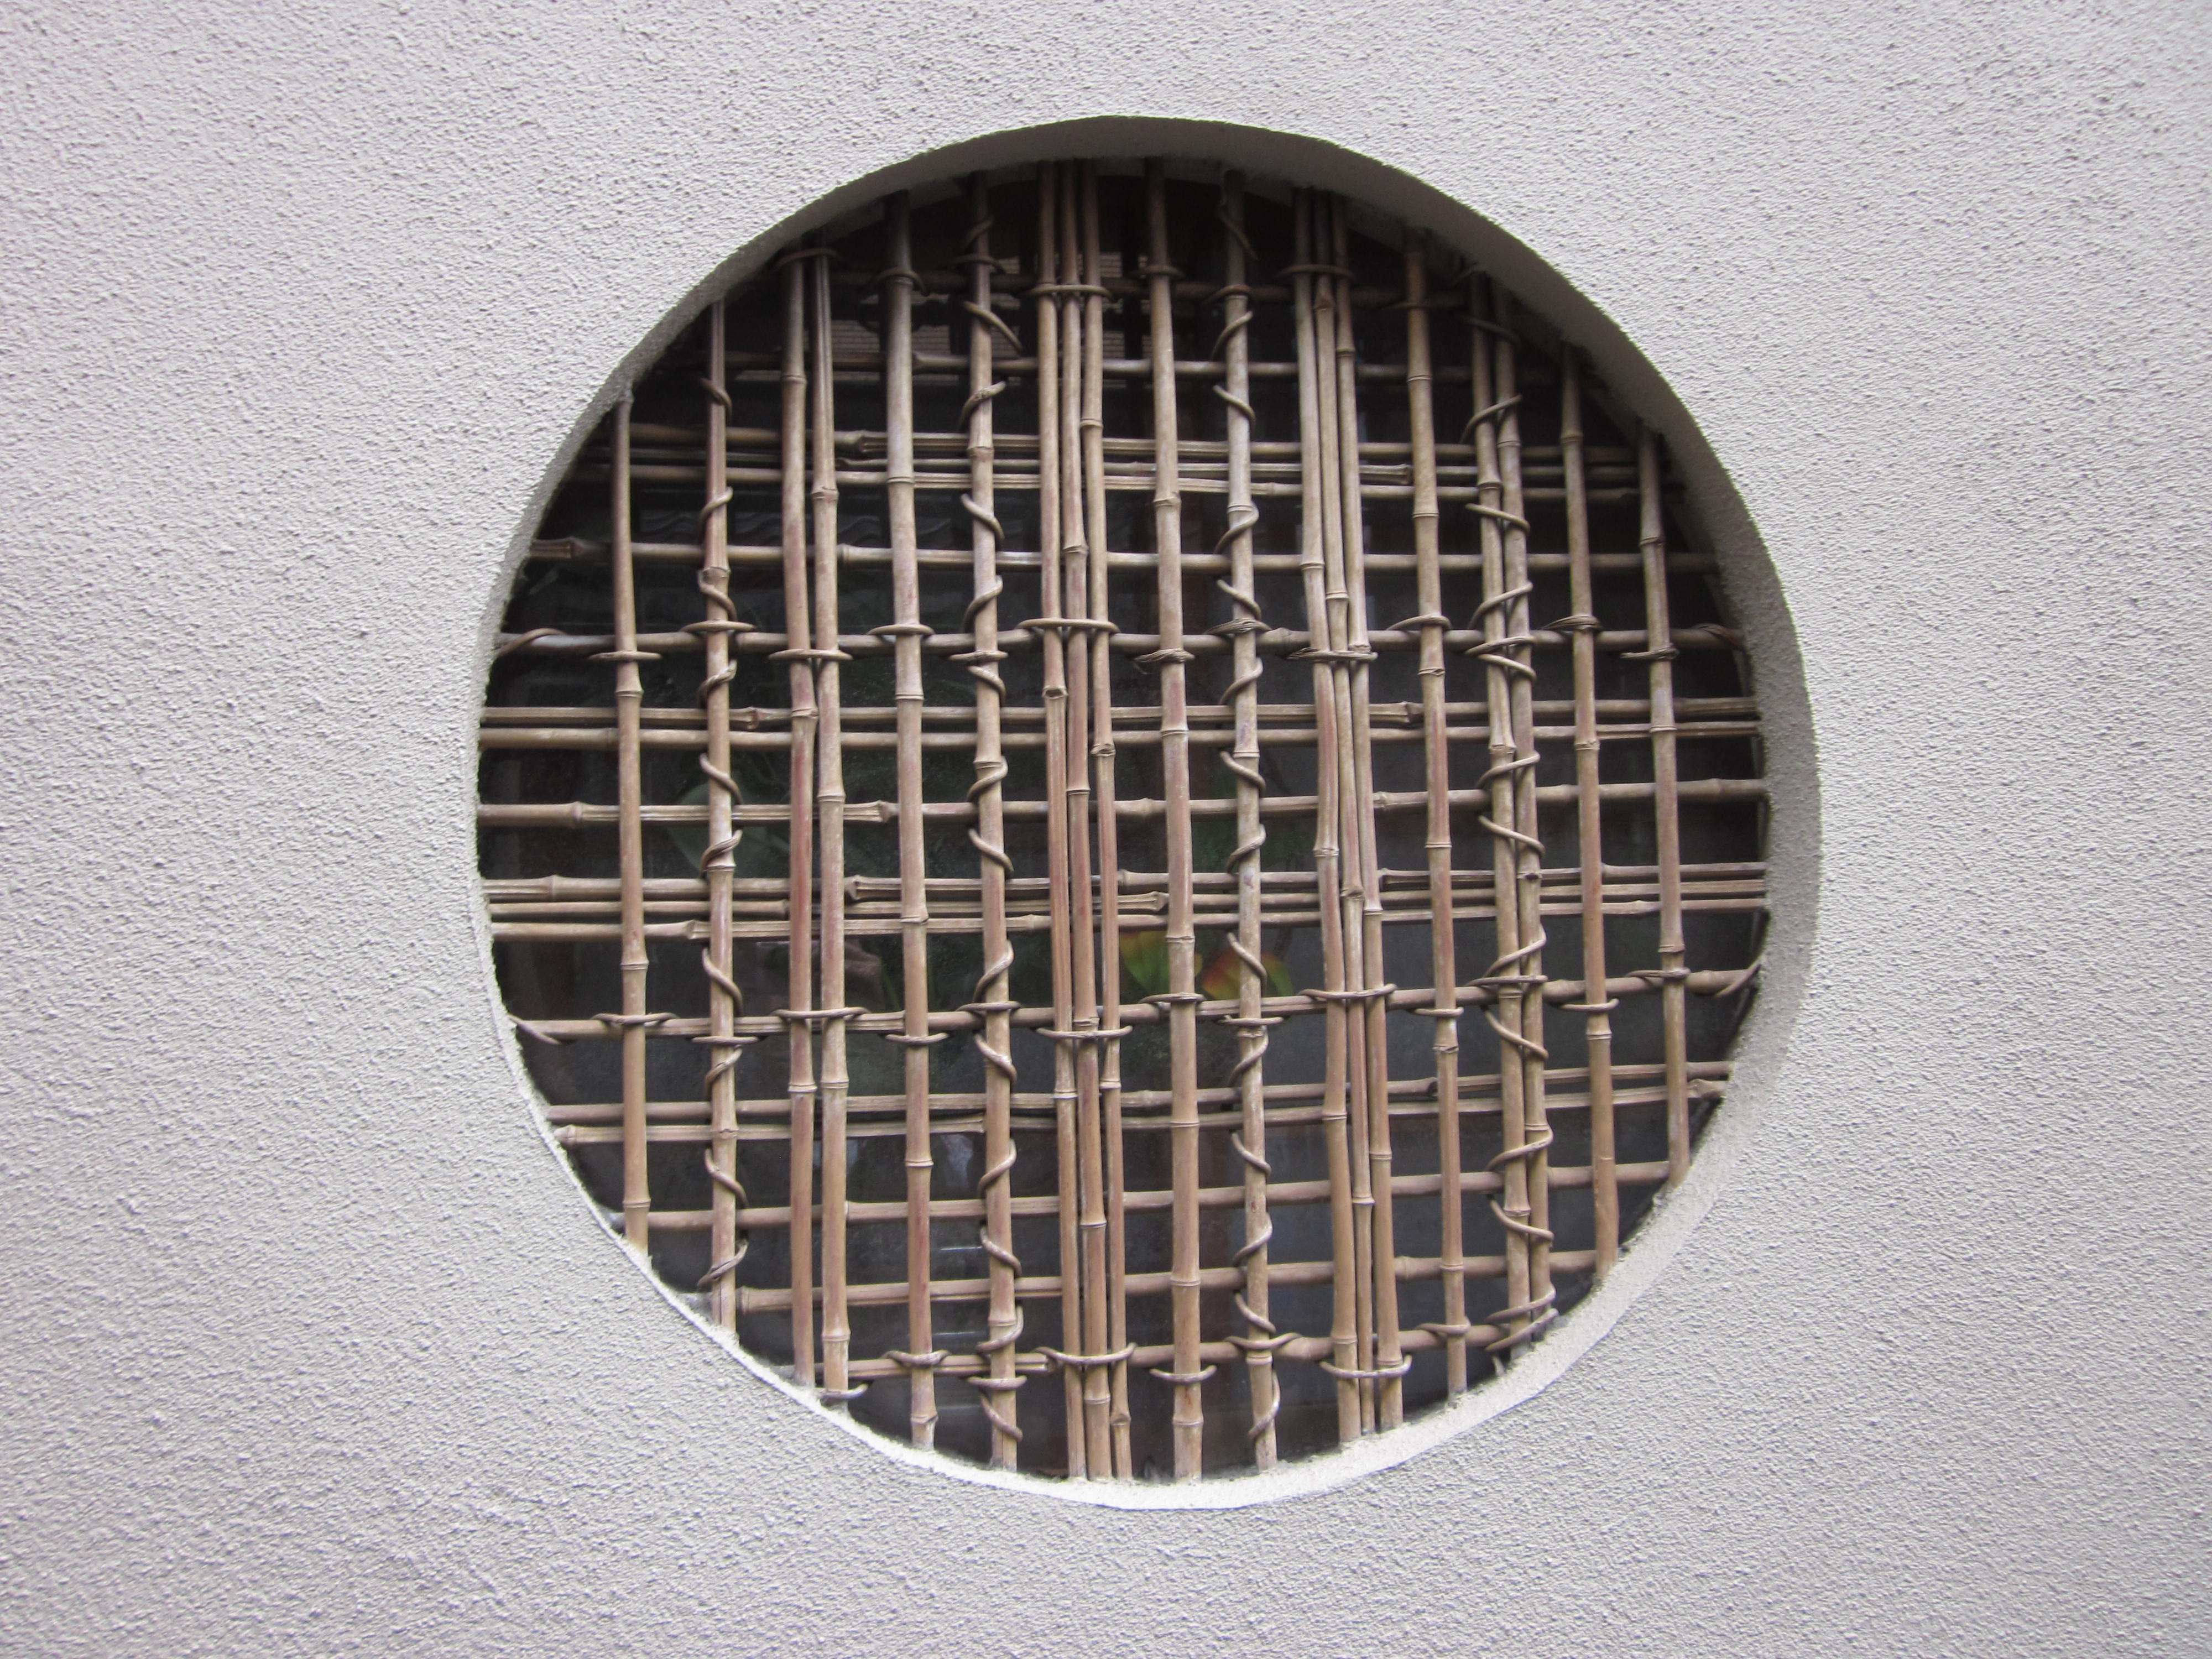
circle, art, window, shape, symmetry, design, material, glass